Frank Foster (jazz musician)

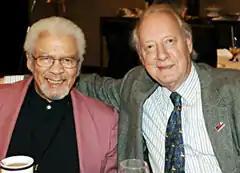
Frank Foster (left) and Dan Morgenstern in 2008

Frank Benjamin Foster III (September 23, 1928 – July 26, 2011) was an American tenor and soprano saxophonist, flautist, arranger, and composer. Foster collaborated frequently with Count Basie and worked as a bandleader from the early 1950s. In 1998, Howard University awarded Frank Foster with the Benny Golson Jazz Master Award.